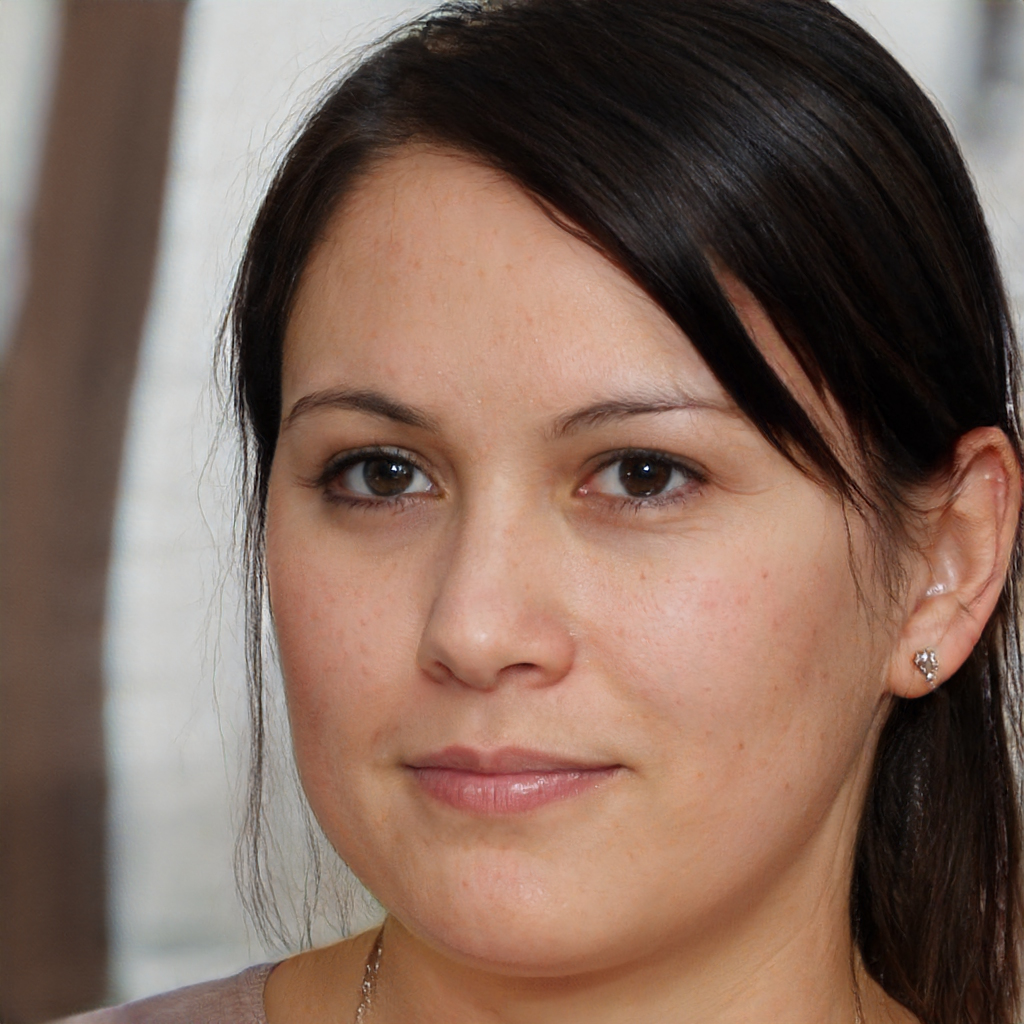
Gender: Female